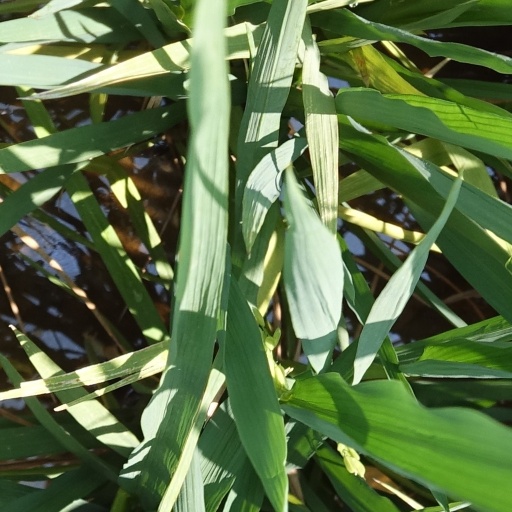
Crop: rice